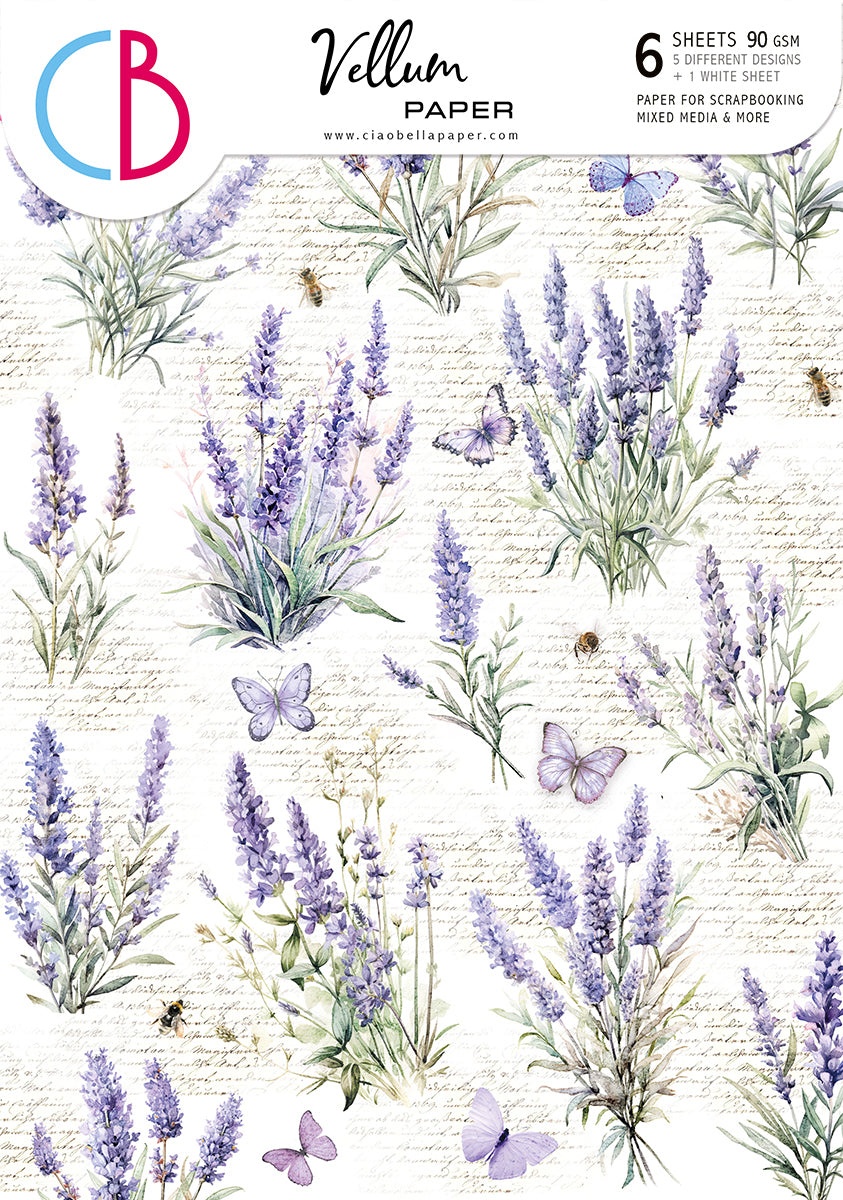
Vellum Morning In Provence Paper Patterns A4 6/Pkg
Vellum Morning In Provence Paper Patterns A4 6/Pkg Imagine walking among fields of lavender in bloom while the light wind caresses your face and the warm sun colours the sky with pastel shades. Close your eyes and let yourself into a world of sweet scents and delicate colours. Dream with eyes wide open among the soft shades of lavender. The peaceful and elegance of ivory tones, surrounded by the timeless beauty of soft and enveloping shades that embrace the soul. Welcome to a world of harmony and sophistication, where lavender reigns supreme with its unparalleled grace and charm. The A4 maxi size Vellum Paper is a special translucent printed sheet, 90 gsm. Each pack offers 5 printed sheets with beautiful patterns and 1 white sheet: it's perfect for stamping, embossing, cutting out and creating original effects to all your projects! In its handy A4 format it's the perfect match with all Ciao Bella collections. Ideal for scrapbooking, card-making, paper crafting, mixed media art and crafts projects. o This package contains 1 each of 5 printed sheets + 1 white sheet o Size A4 maxi, 8 1/4x11 3/4 inches (22,5 cm x 32 cm) o High quality Italian Translucent paper 90gsm o Acid and Lignin Free o Made in Italy by Ciao Bella Tipografia Alzani
Brand: Ciao Bella
Category: Arts & Entertainment > Hobbies & Creative Arts > Arts & Crafts > Art & Crafting Materials > Art & Craft Paper > Vellum Paper